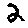
Label: 2